Gauseran de Saint-Leidier

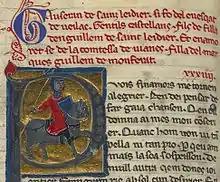
Gauseran's "vida" is the red text. He is the knight below.

Gauceran or Gauseran de Saint-Leidier was an Auvergnat castellan and troubadour from Saint-Didier-la-Séauve in the Bishopric of Velay. He was the son of a daughter of the troubadour Guilhem de Saint Leidier. According to his "vida" he fell in love with Beatrice, daughter of William VI of Montferrat and wife of Guigues VI of Viennois. Only two "cansos" (love songs) by Gauceran survive.